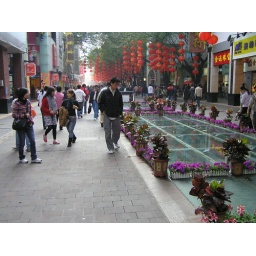
Underneath the glass lies the original roads (used by horses) in ancient times.